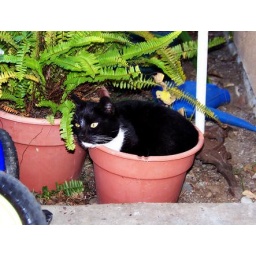
You can grow your own cat in a pot! Just water it daily XD